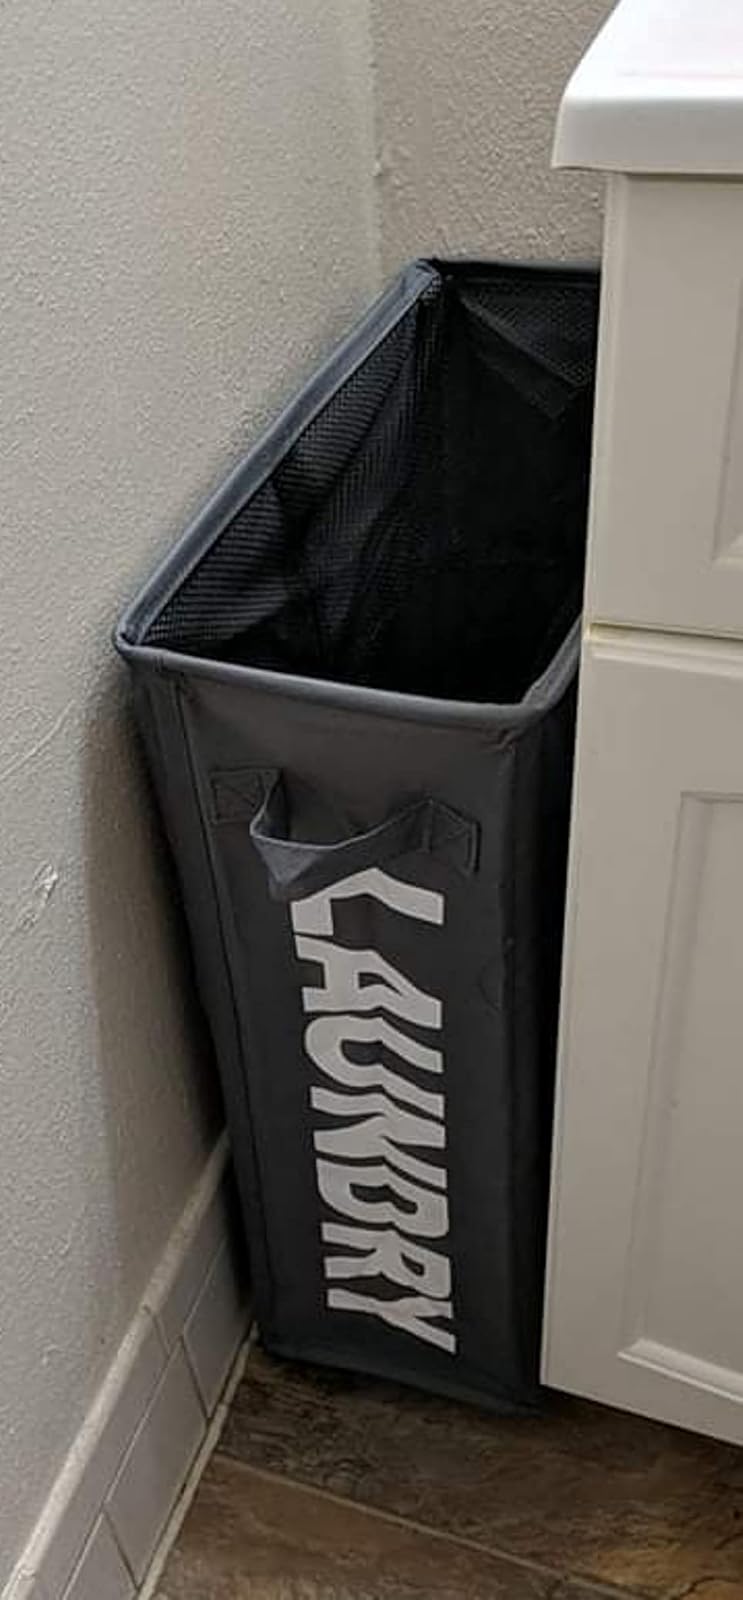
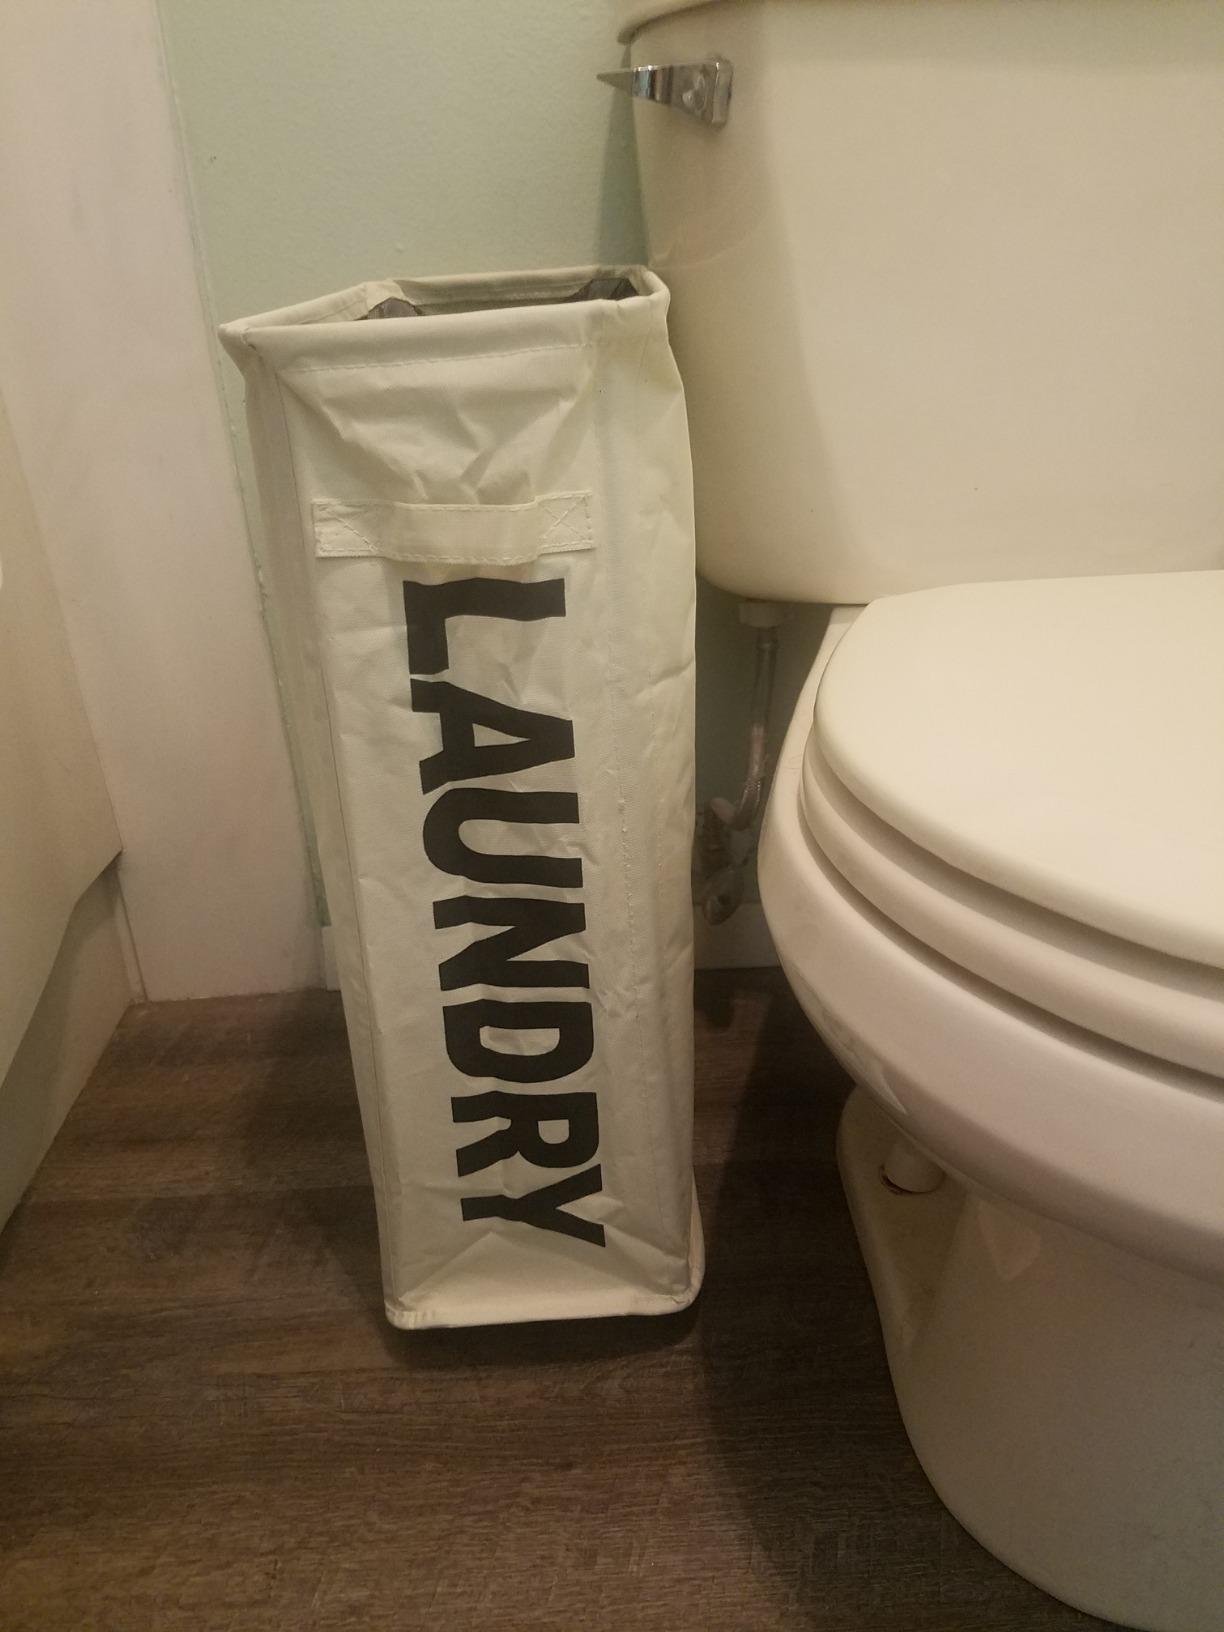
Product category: items_hamper
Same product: no